Rijksmuseum van Oudheden

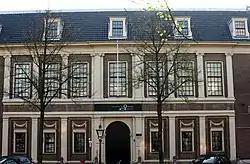
Dutch Imperial Museum of Antiquities in Leiden

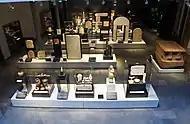
Egyptian collections of Rijksmuseum van Oudheden

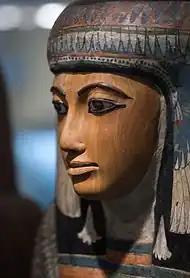
Ancient Egyptian sarcophagus at RMO

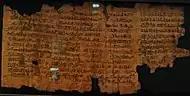
Ipuwer Papyrus describing the socio-political turmoil of ancient Egypt during one of its intermediary periods

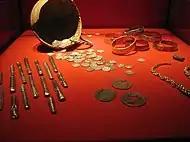
A hoard of silver Viking treasure now located in the Rijksmuseum van Oudheden.

The (English: Imperial Museum of Antiquities) is the national archaeological museum of the Netherlands, located in Leiden. It grew out of the collection of Leiden University and still closely co-operates with its Faculty of Archaeology. The museum calls itself "the national centre for archaeology" and focuses on ancient Egypt, the ancient Near East, the classical world of Greece, Etruria and Rome and the early (prehistoric, Roman and Medieval) Netherlands.